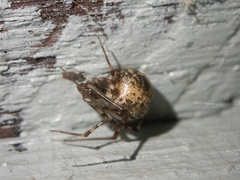
Species: Parasteatoda_tepidariorum